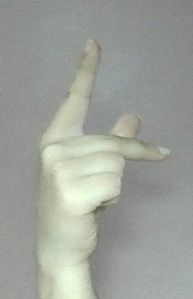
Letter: dha